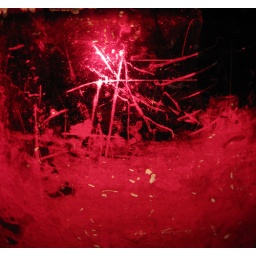
One of those candles they put on your table in a restaurant. Except I think this was a coffee place.